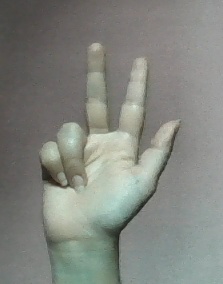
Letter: al